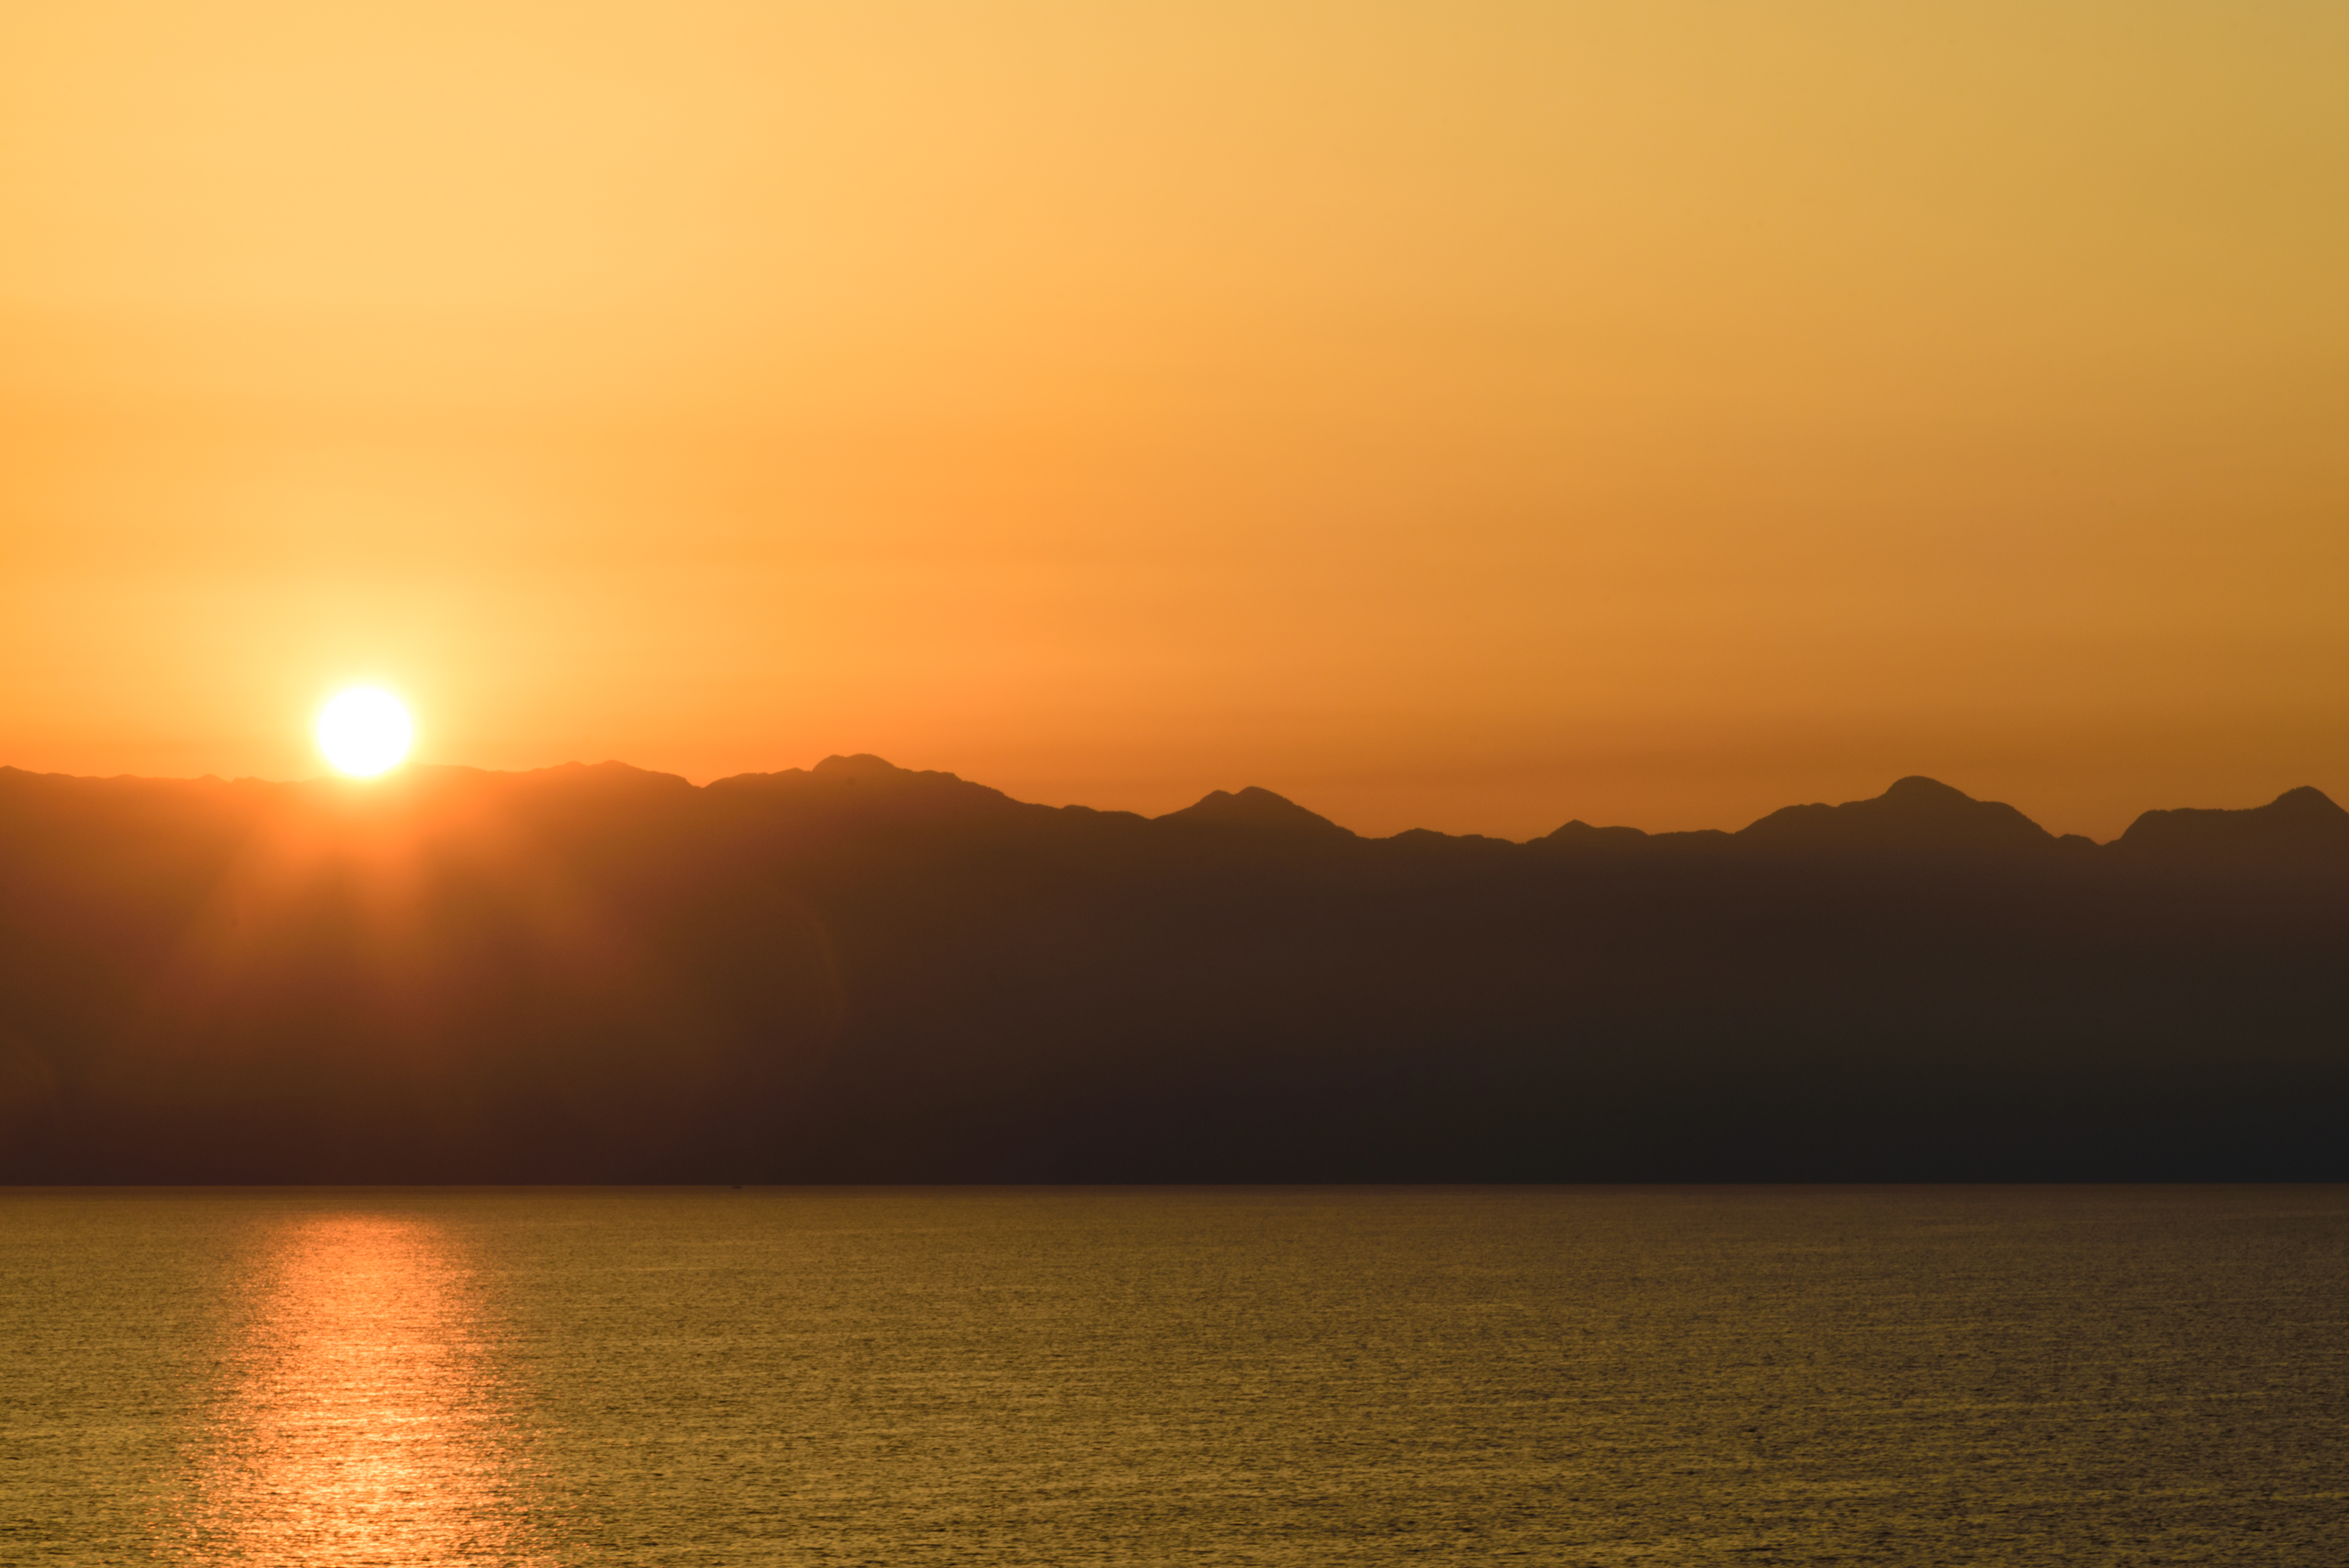
sky, horizon, afterglow, sunrise, sunset, sun, evening, morning, calm, sea, atmospheric phenomenon, sound, dusk, dawn, orange, water resources, water, sunlight, lake, cloud, red sky at morning, reservoir, river, loch, reflection, astronomical object, coast, bank, landscape, hill, ocean, mountain, bay